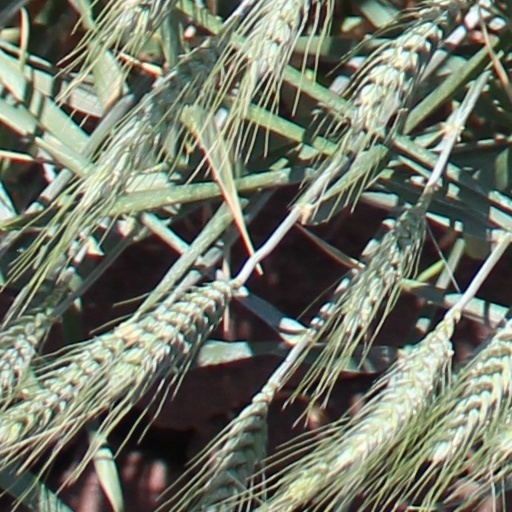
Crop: wheat